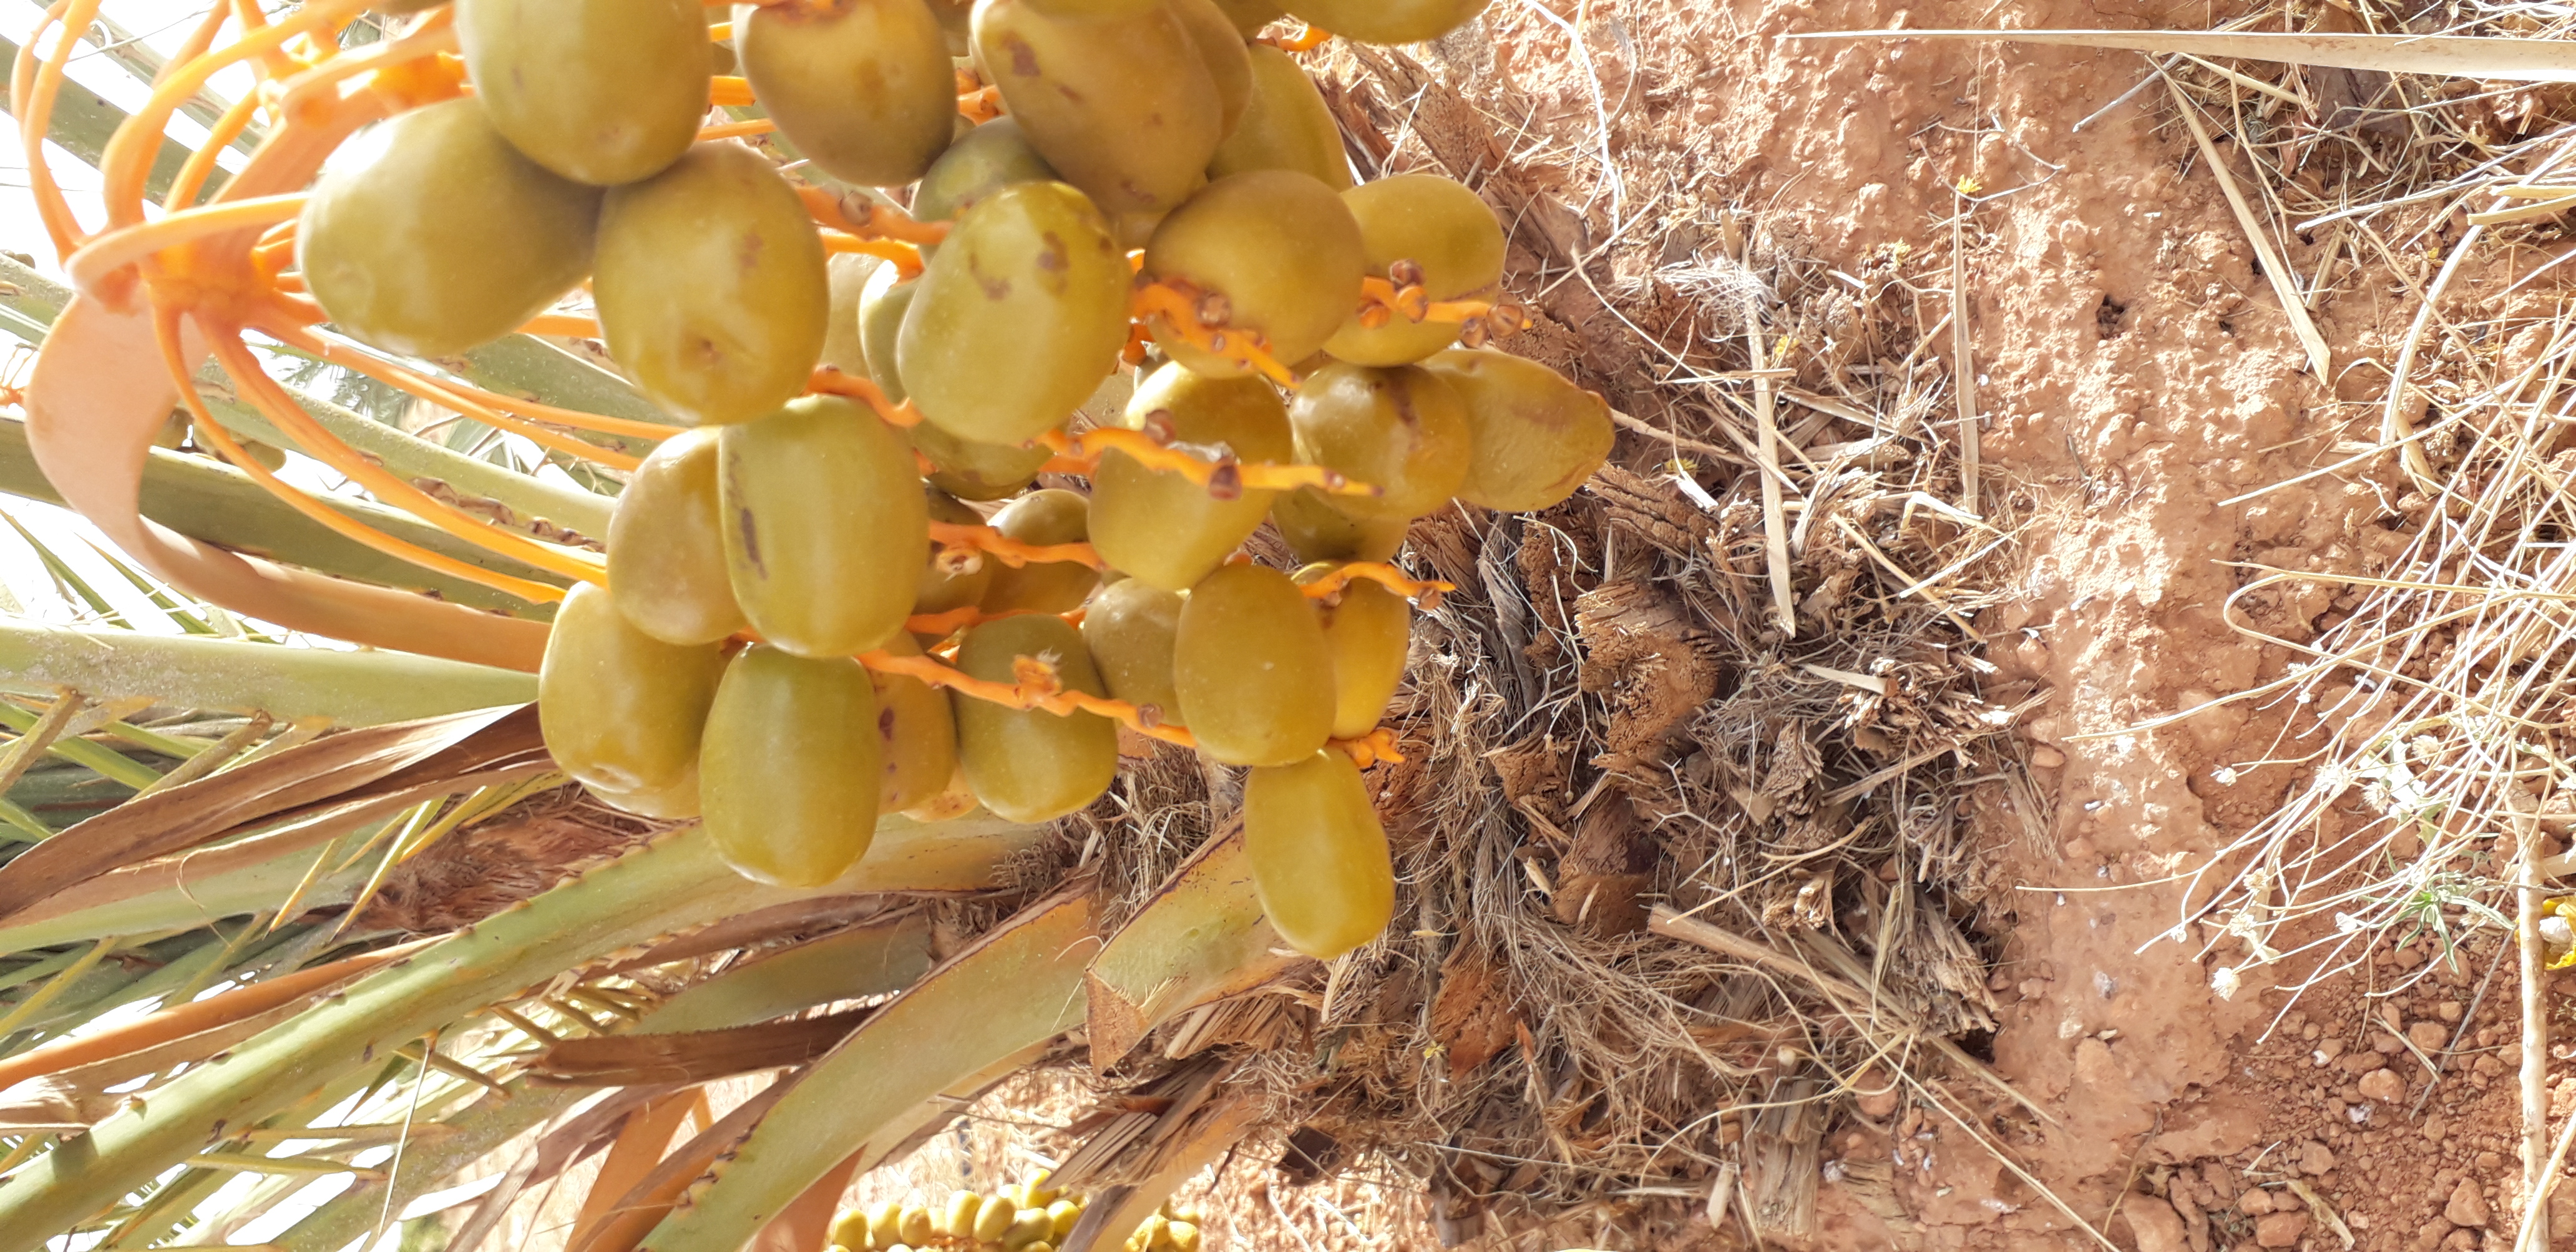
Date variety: Boufagous